Old City, Knoxville

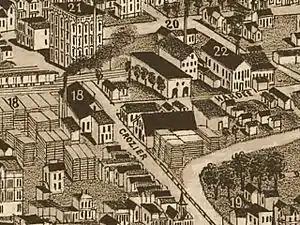
Detail of an 1886 map of Knoxville, showing what is now the Old City; "Crozier" is now Central Street. Building #21, the White Lily factory, is still standing.

During the first half of the 19th century, Knoxville's northward expansion was slow. By 1852, Vine Avenue marked the city's northern limits. The establishment of Market Square in 1854 and the arrival of the railroad in 1855 catalyzed development north of the city, however, and by the end of 1855 the city's limits had pushed northward to what is now Emory Place.